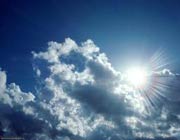
Weather: sun or clear